Mahasthangarh

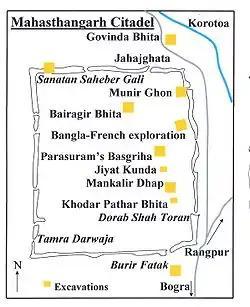
Map of the Citadel of Mahasthangarh

The citadel is the fortified heart of the ancient city, is rectangular in plan, measuring roughly long from north to south, and from east to west, with high and wide ramparts in all its wings. Area of the citadel is approximately 185 ha. The Karatoya, once a mighty river but now a small stream, flows on its east.